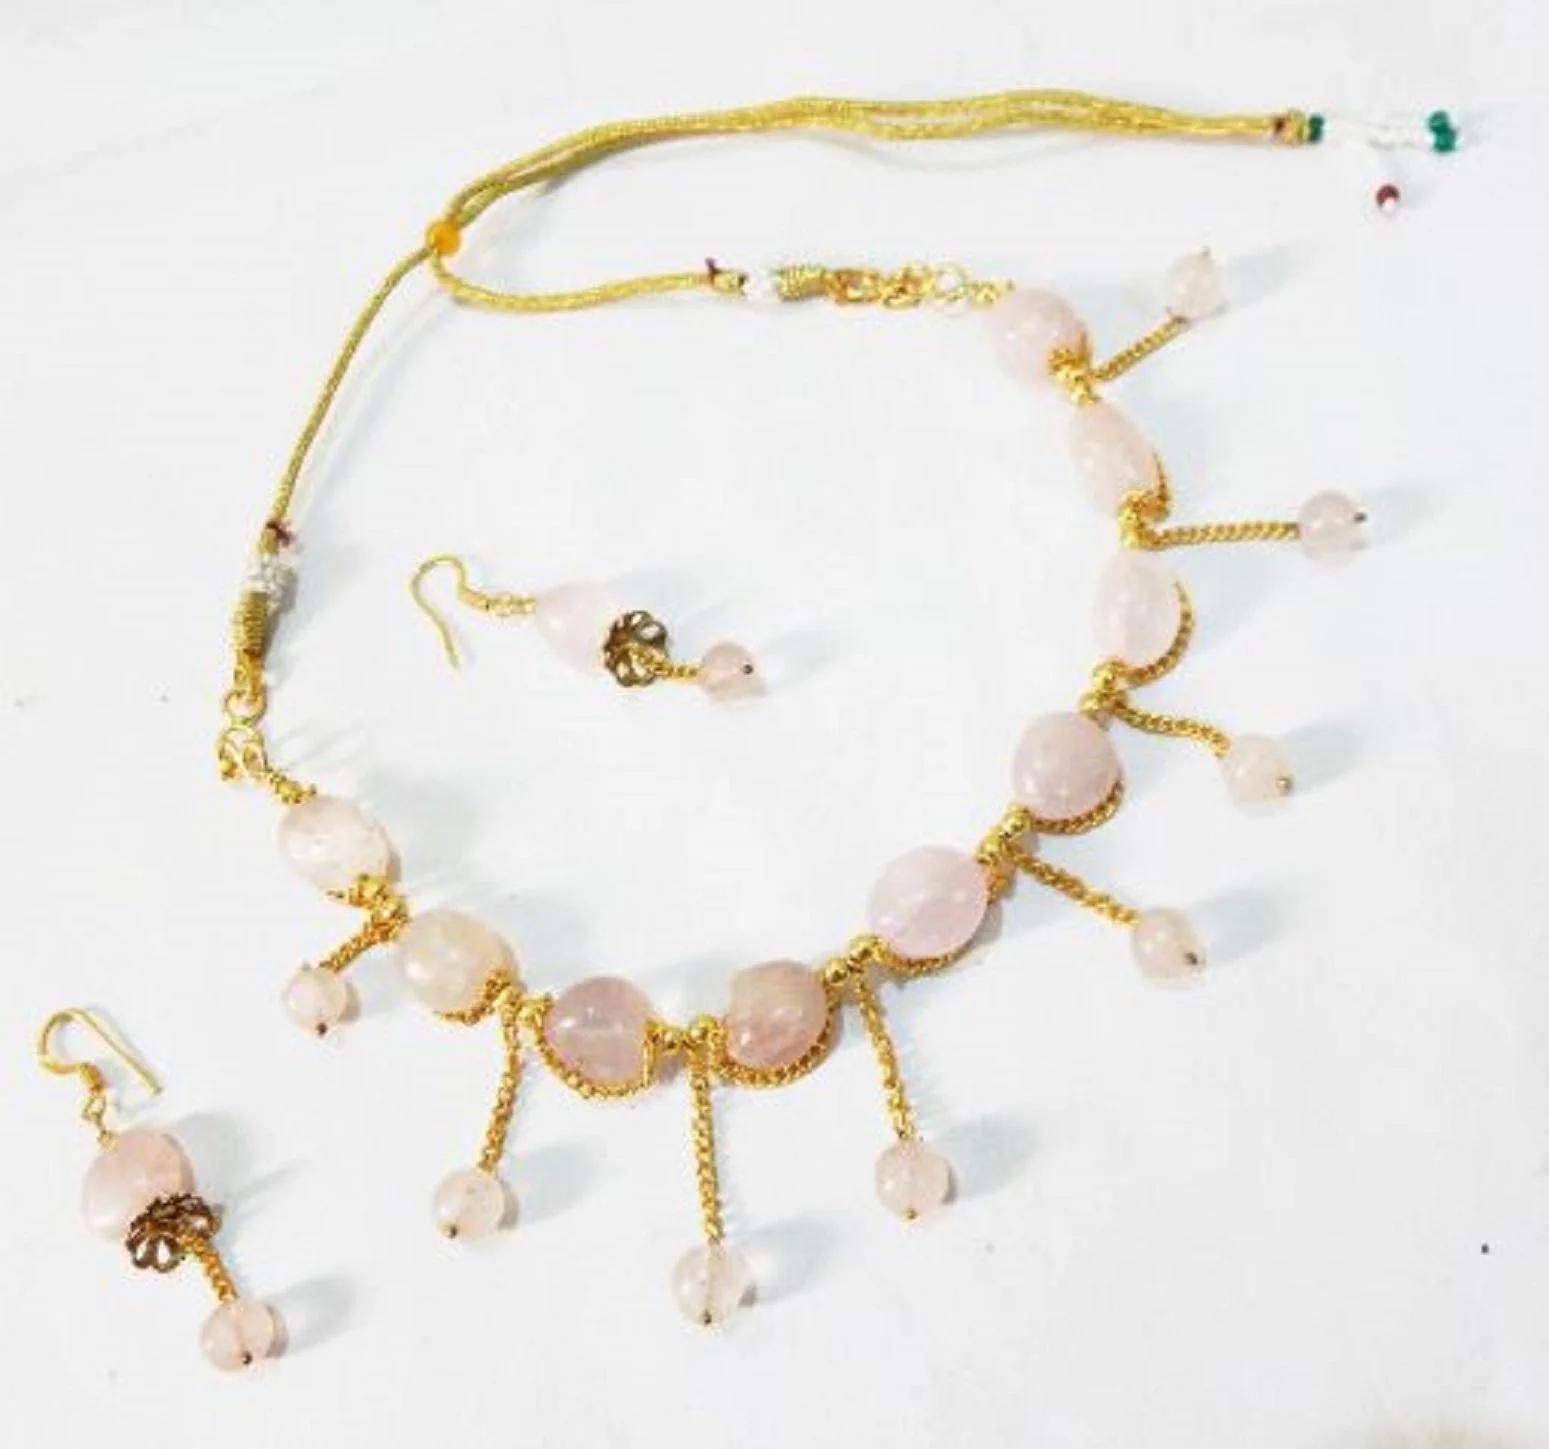
JAYA VISION ENTERPRISES Gemstone Rose Quartz Tumble & beaded Heart Chakra Choker Necklace
Type: Necklaces
Brand: JAYA VISION ENTERPRISES
Price: Rs. 700
 Item Type : Semi Precious Gem Stone Rose Quartz Tumble & beads Necklace,Style : Rose Quartz Tumble & Beaded Choker Necklace,Finishing Detail : Rose Quartz Tumble with Gold Polish Copper metal Finding Coker Necklace with matching earrings.Rose Quartz activates and balance heart chakra. It is important for emotional healing & balance, increasing positive energy, reducing stress and increasing self confidence.